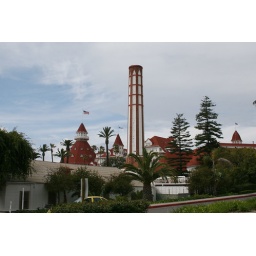
I've always liked this tower. It's by the street and you can see the building it works with.